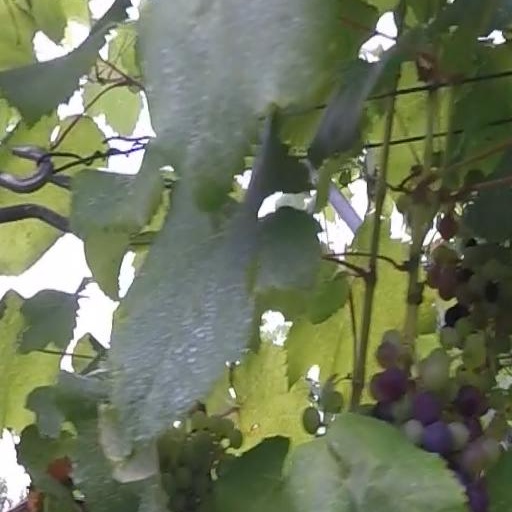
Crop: grape